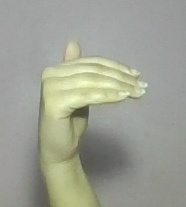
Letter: khaa